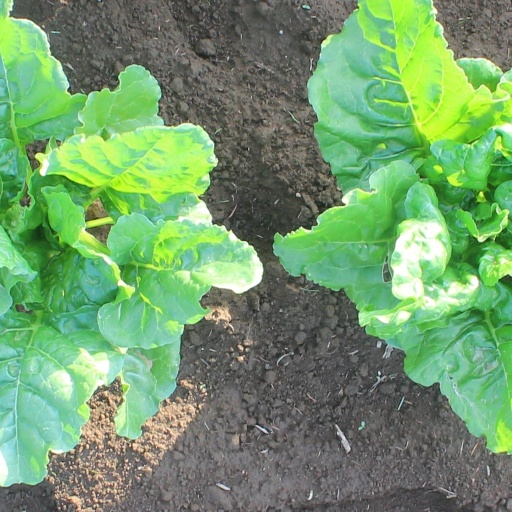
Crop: sugar beet